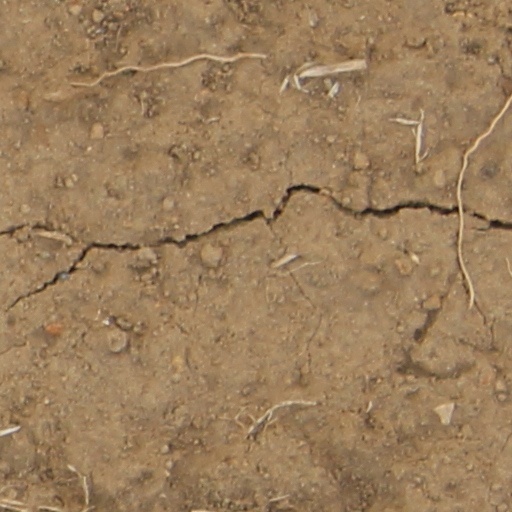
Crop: wheat